Buck Lansford

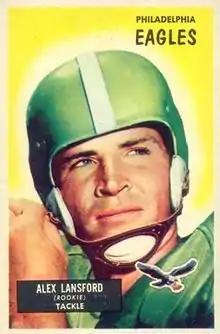
Lansford on a 1955 Bowman football card

Alex John "Buck" Lansford (born November 4, 1933) is an American former professional football player who was an offensive lineman in the National Football League (NFL) for the Philadelphia Eagles and the Los Angeles Rams. He was named to the Pro Bowl once. Lansford played college football for the Texas Longhorns and was selected in the second round of the 1955 NFL draft.